Labour Day (Canada)

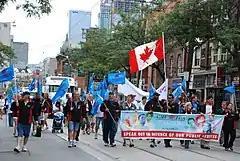
A Labour Day parade in Toronto, Ontario, in 2011

Labour Day is a statutory public holiday in Canada that occurs on the first Monday in September. It is one of several Labour Day celebrations that occur in countries around the world. The Canadian celebration of Labour Day occurs on the same day each year as Labor Day in the United States.